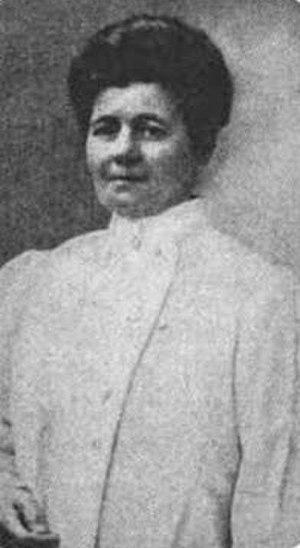
Anna Hamilton, née le 22 mai 1864 à Fiesole en Italie et morte le 19 octobre 1935 dans le domaine de Bagatelle à Talence en France, est une femme médecin, directrice de la Maison de santé protestante de Bordeaux, disciple de Florence Nightingale, ayant participé à l'évolution du métier d'infirmière en France.